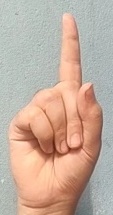
ASL sign: 1